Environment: real
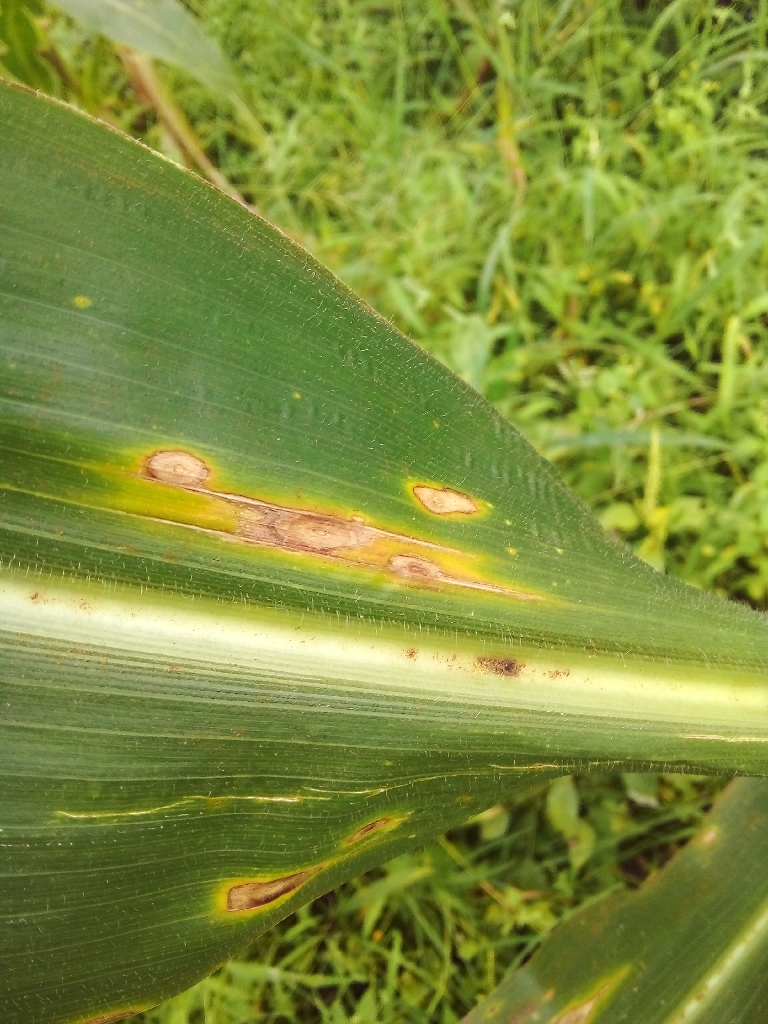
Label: northern_corn_leaf_blight